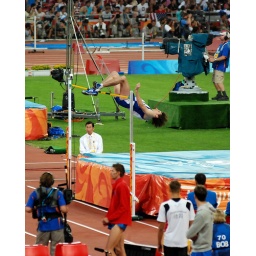
Highjumper clears the bar watched by fellow competitors, a white-suited judge, and a TV cameraman. Birds Nest, Beijing Olympics, 2008.